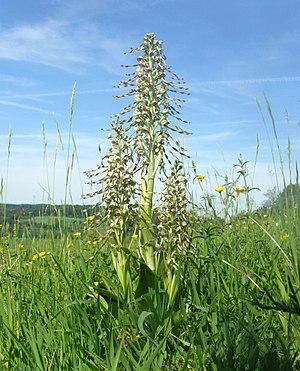
L’orchis bouc ou himantoglosse à odeur de bouc est une espèce d'orchidées terrestres européennes. On l'appelle parfois loroglosse à odeur de bouc.
La liste ci-dessous recense les orchidées observées en Bretagne et publiées dans un numéro de la revue de l'association Bretagne vivante en 2002.